Sasaki Yoshikiyo

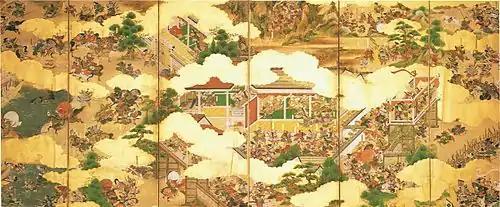
Genpei war

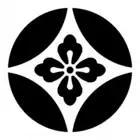
"(Hana-wachigai)" or"(Shippō-ni-hanakaku)", The Crest of the Izumo Genji clan

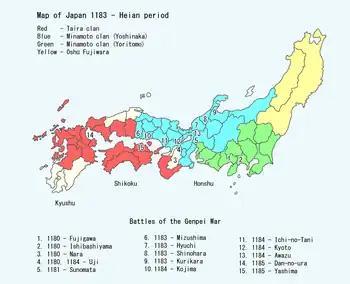
Genpei war

Sasaki Yoshikiyo was born the fifth son of Sasaki Hideyoshi, who was the head of the Sasaki clan of Uda-Genji (Uda-Gen clan), based in Sasaki-no-sho, Gamo-gun Manor in Ōmi Province. His father Hideyoshi Sasaki fought against the Taira clan in the Hōgen (1156) and Heiji Wars (1160). Following his defeat in 1160, Hideyoshi was deprived of his feudal estate, and moved away to Sagami Province. Shibuya Shigekuni respected Hideyoshi's bravery and sheltered Hideyoshi in his territory and had his daughter marry Hideyoshi.